Dream Chronicles (video game)

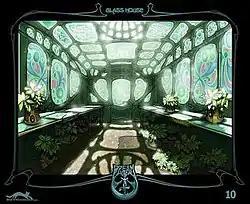
Original draft of the Glass House scene. The earliest version of the "Dream Chronicles" logo can be also seen here.

Before releasing "Dream Chronicles", KatGames had developed eight games but none of them earned success because of their poorly low-budget appearances. Having been aware of this, when starting the development of their ninth title (which became "Dream Chronicles"), KatGames moonlighted on it during other projects in the hope to find funding and attention for the game.